Churin and Qiulin

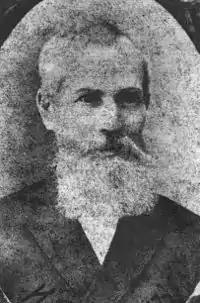
Ivan Yakovlevich Churin (1833–1895), the founder of Churin & Co.

Churin & Co. ( [delisted]) is the largest department store in Harbin, the capital of Heilongjiang Province, China. Established in 1867, the company has a history of over 150 years. The company invented Hongchang sausages in 1909, a staple in the local Russian-influenced cuisine.